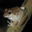
Label: frog